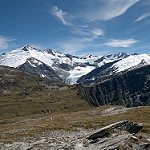
Label: glacier